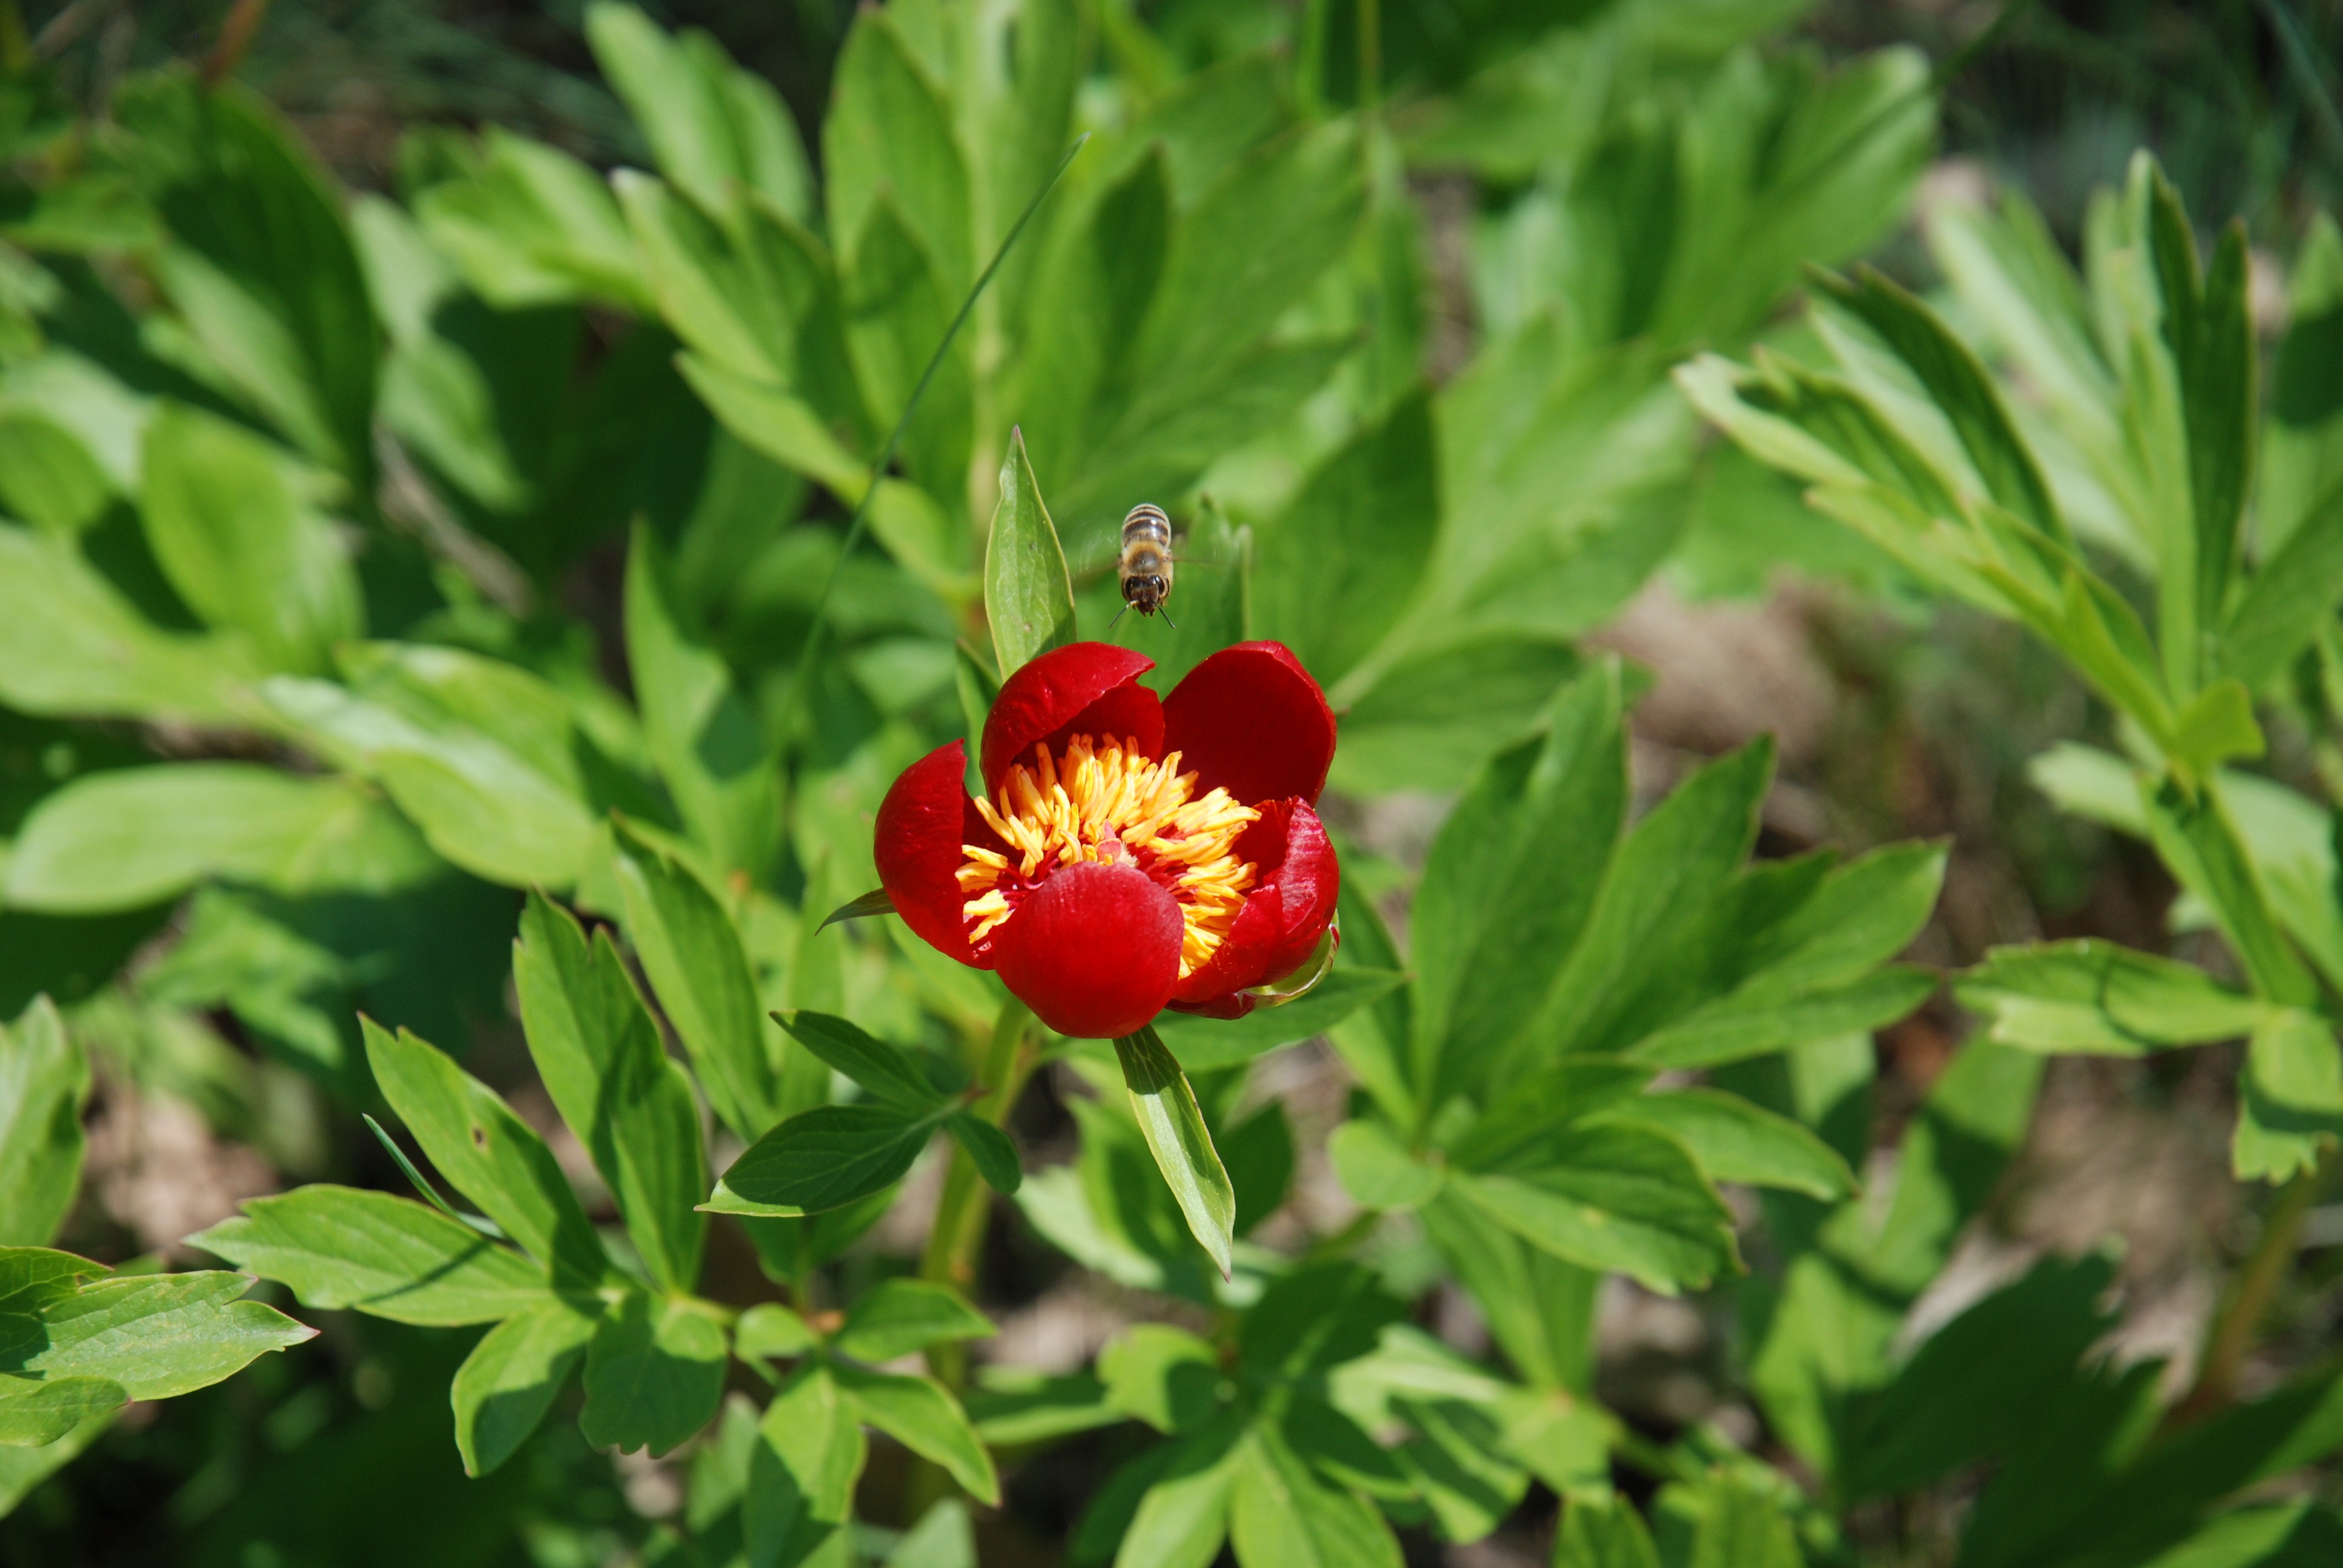
nature, plant, flower, pollen, spring, botany, garden, flora, wildflower, bee, insects, peony, macro photography, flowering plant, clo, land plant